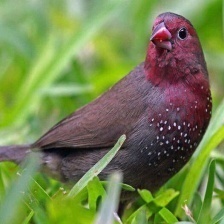
Species: AFRICAN FIREFINCH
Scientific name: LAGONOSTICTA RUBRICATA
ImageNet parent category: house_finch